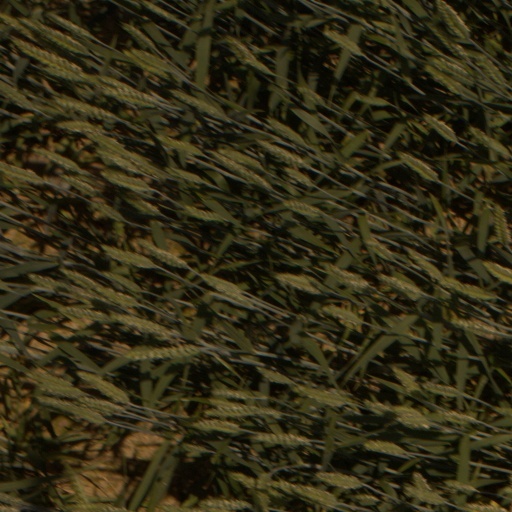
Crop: wheat